Gendarmerie Search and Rescue Battalion Command

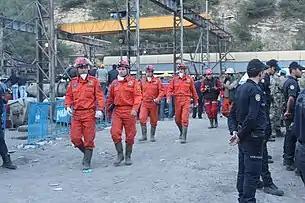
JAK Disaster Search and Rescue teams during Soma mine disaster.

JAK Battalion Command; has three Disaster Search and Rescue and one Special Search and Rescue Company (CBRN defense). Also thirteen Underwater Search and rescue Teams, twenty-three Mountaineering Rescue Teams and five Gendarmerie Search and rescue dog Team.